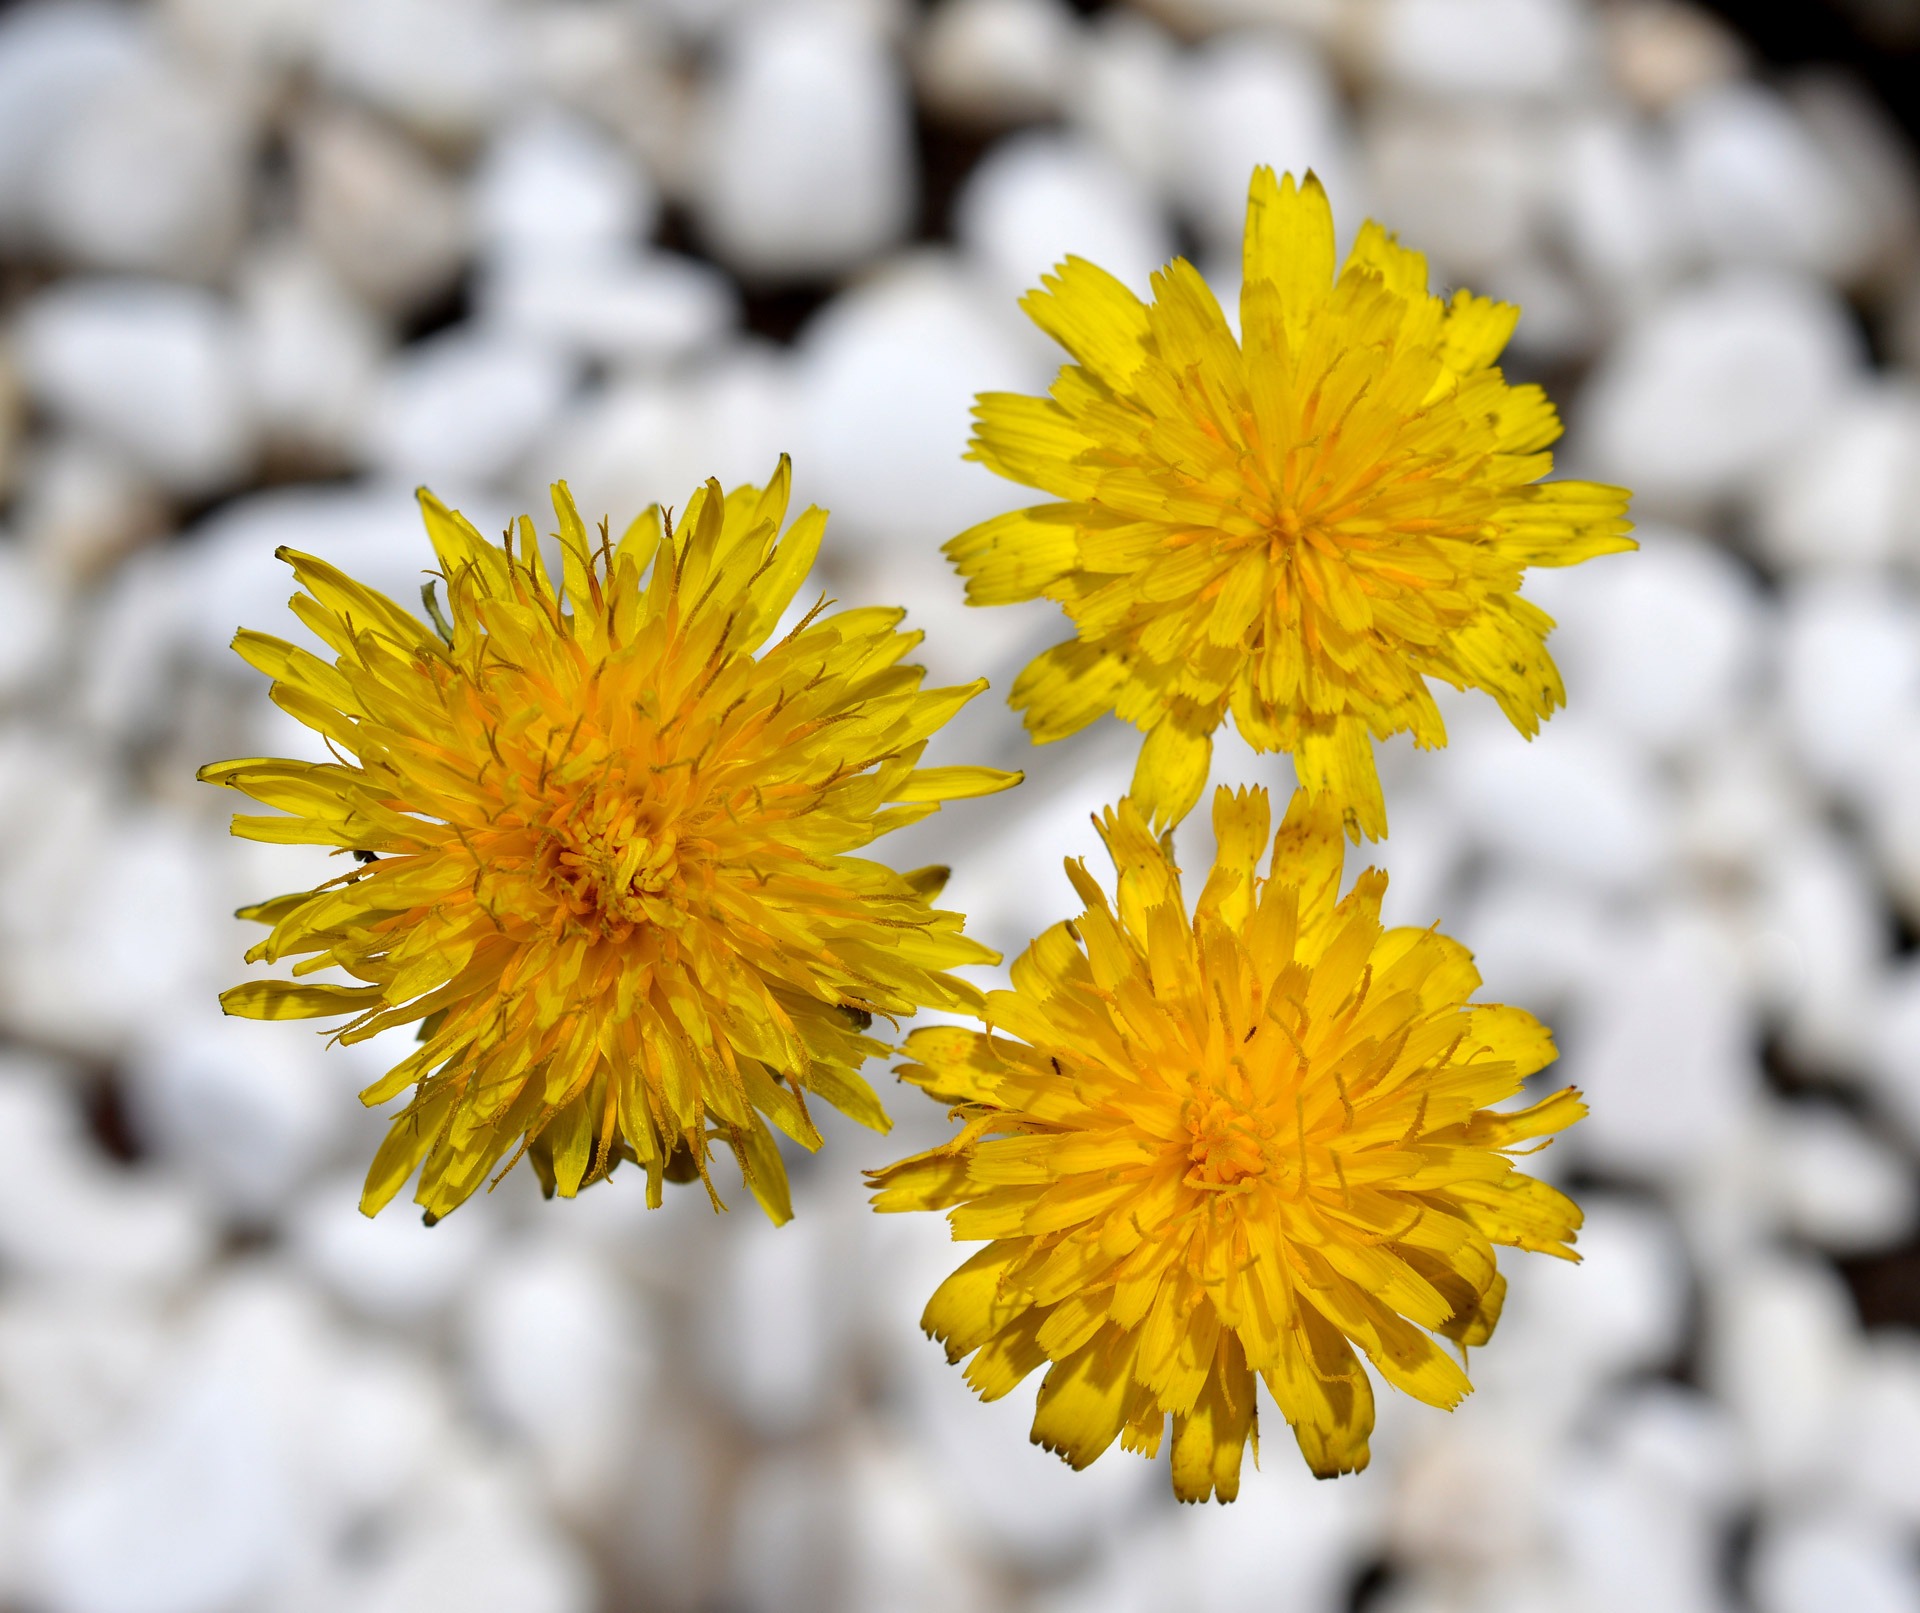
nature, blossom, plant, dandelion, flower, petal, bloom, floral, herb, macro, botany, yellow, flora, wildflower, close up, macro photography, flowering plant, daisy family, annual plant, plant stem, land plant, chamaemelum nobile, chrysanths